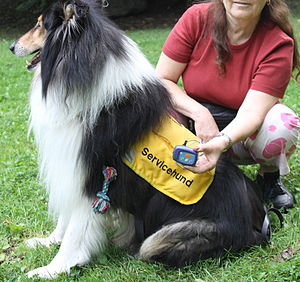
Epilepsihund
Epilepsihund er en hund, som er trænet til kun at hjælpe epileptikere. De skal dæmpe og forhindre anfald, varsle ved et anfald og hente hjælp. Disse hunde kan give mange patienter tryghed i hverdagen. De er brugshunde og tjenestehunde som også indgår under navnet servicehunde.